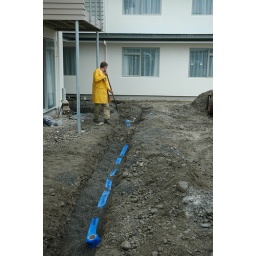
blue warning tape over the water mains